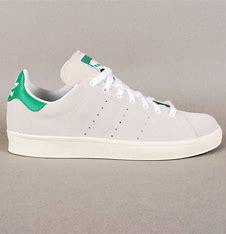
Brand: adidas
Model: Stan Smith Skate